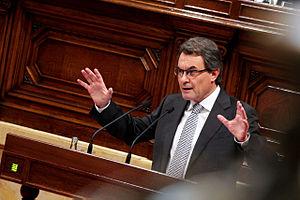
Artur Mas i Gavarró, né le 31 janvier 1956 à Barcelone, est un homme politique espagnol, membre de Convergence démocratique de Catalogne.